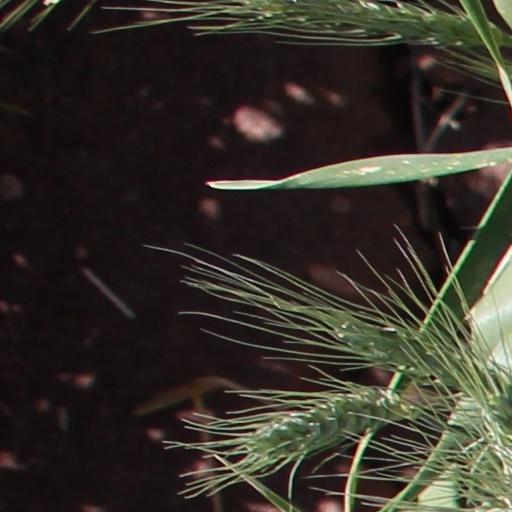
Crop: wheat